Chief Black Coal

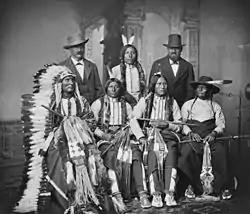
Arapahoes in Washington D.C. as part of the Sioux Delegation of 1877. Top Row, left to right: Antoine Janis, Young Spotted Tail, Joe Merrivale,; seated: Touch-the-Clouds (Minnicouju Lakota), and Northern Arapaho leaders Sharp Nose, Black Coal, Friday.

Black Coal, along with Black Bear and Sorrel Horse, were Northern Arapaho signatories on the Treaty of Fort Laramie (1868), granting them rights to hunt north of the Platte River so long as game persisted. For the next few years, Black Coal alternately stayed near Red Cloud Agency, Fort Fetterman, and other posts to receive rations, and led his band on hunting expeditions.